Shakers

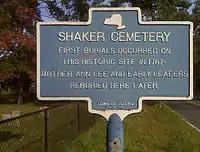
Historical Marker at the Niskayuna Community Cemetery in modern-day Colonie, New York, where Mother Ann Lee is buried

After Ann Lee and James Whittaker died, Joseph Meacham (1742–1796) became the leader of the Shakers in 1787, establishing its New Lebanon headquarters. He had been a New Light Baptist minister in Enfield, Connecticut, and was reputed to have, second only to Mother Ann, the spiritual gift of revelation.